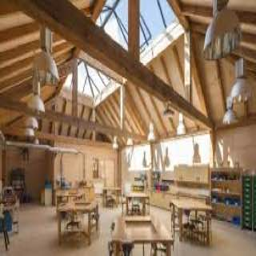
University of Liechtenstein